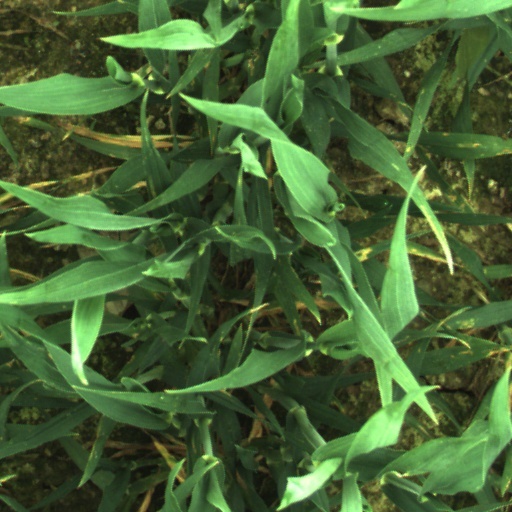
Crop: wheat